Nasser Iraq

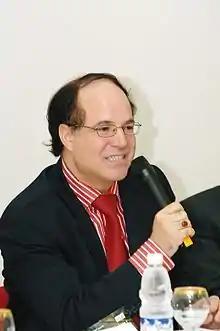
Nasser Iraq, a Journalist and an Egyptian writer

Nasser Abelfatah Ibrahim Iraq is an Egyptian writer and journalist. A graduate of Cairo University, he has worked as a cultural correspondent in both Egypt and Dubai. He is the co-founder and managing editor of the Dubai-based "Al-Thaqafiya" magazine.